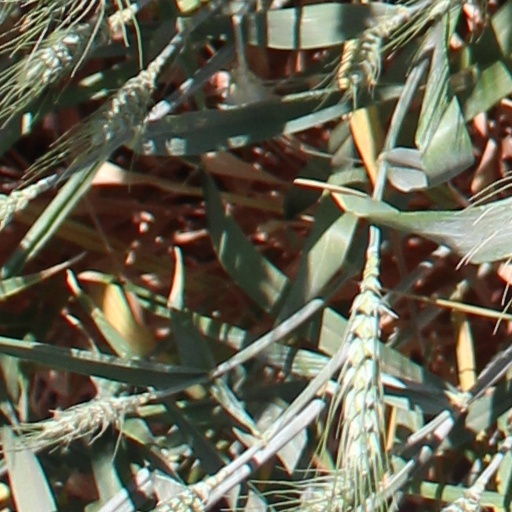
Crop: wheat